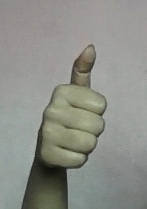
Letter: aleff